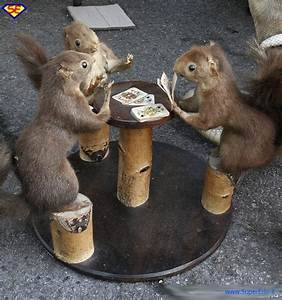
Label: squirrel